Daniel McGilvary

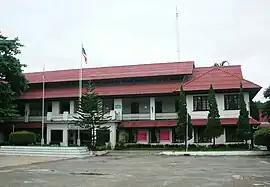
Chiang Rai Witthayakhom, the school founded by Daniel McGilvary. Oldest building in the compound

McGilvary took a number of exploratory tours, beginning in the 1870s, going as far as the Shan States in Burma and Yunnan Province in Southern China in the 1890s. Those tours inspired the Laos Mission with the vision of a greater mission to the Tai peoples of China and French Indochina, a vision which dominated mission work until the 1920s.